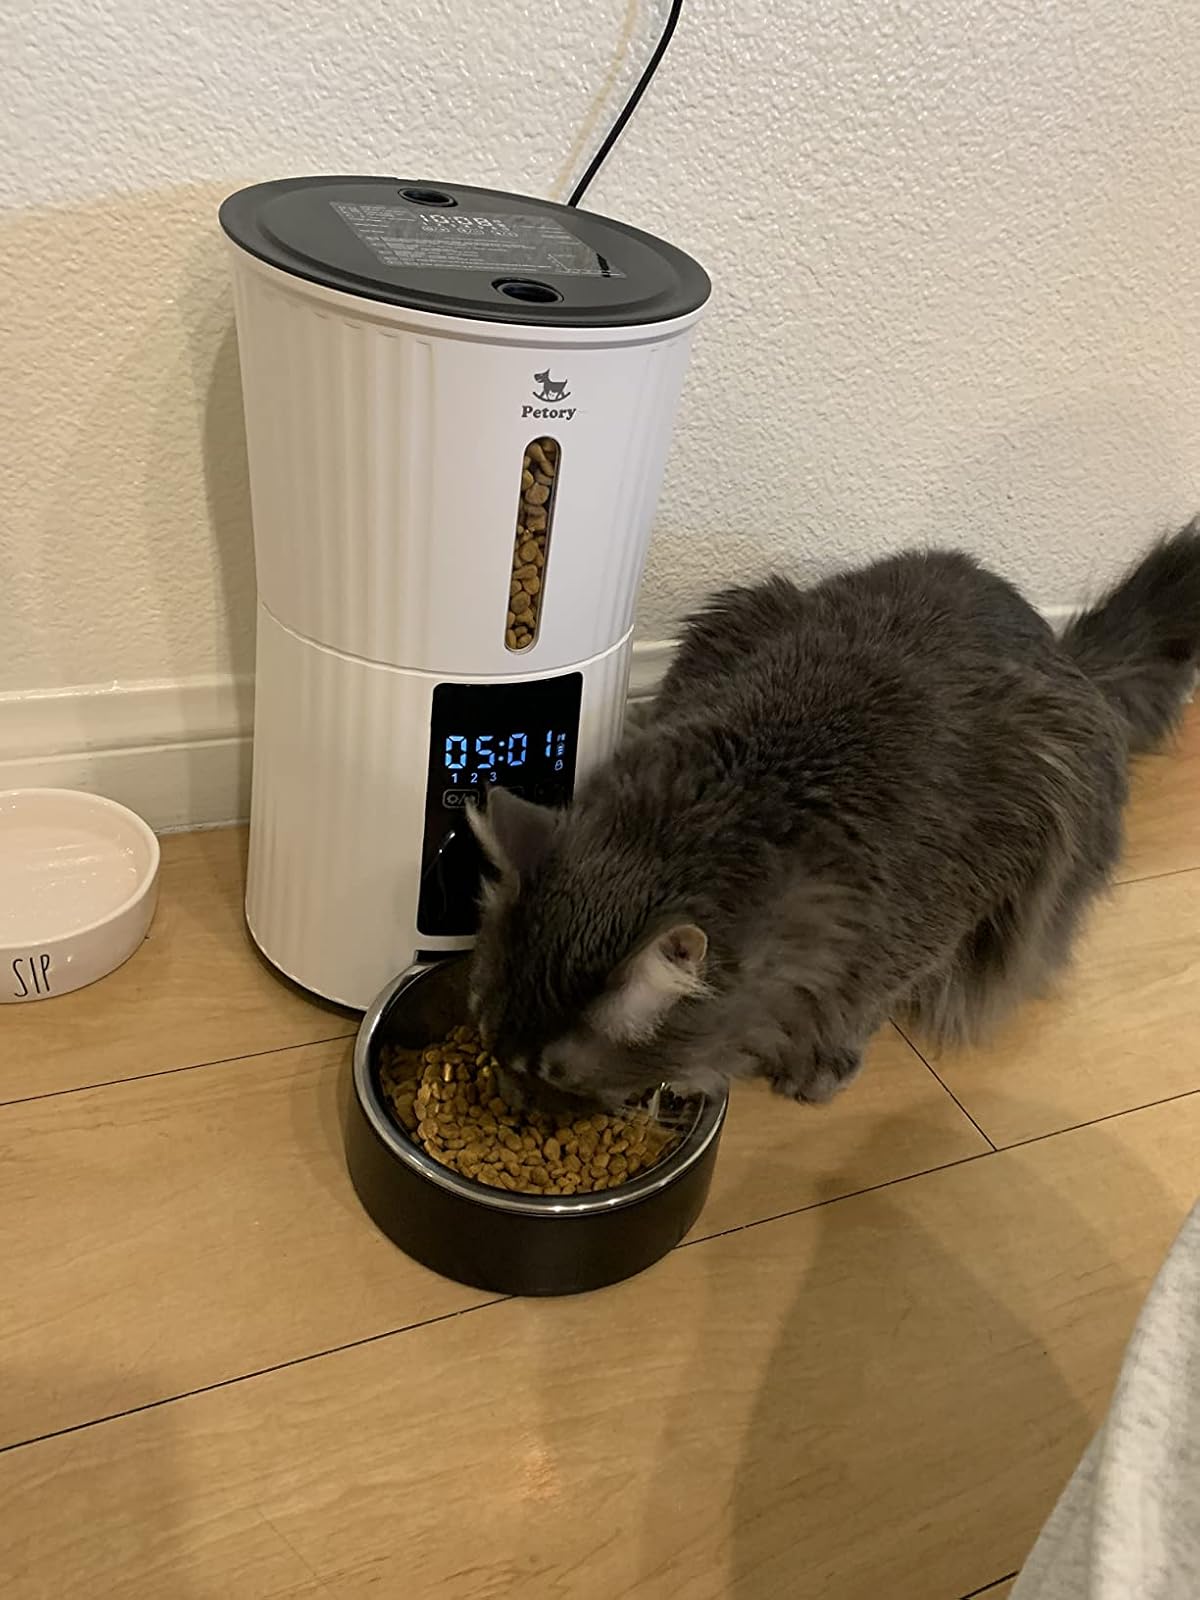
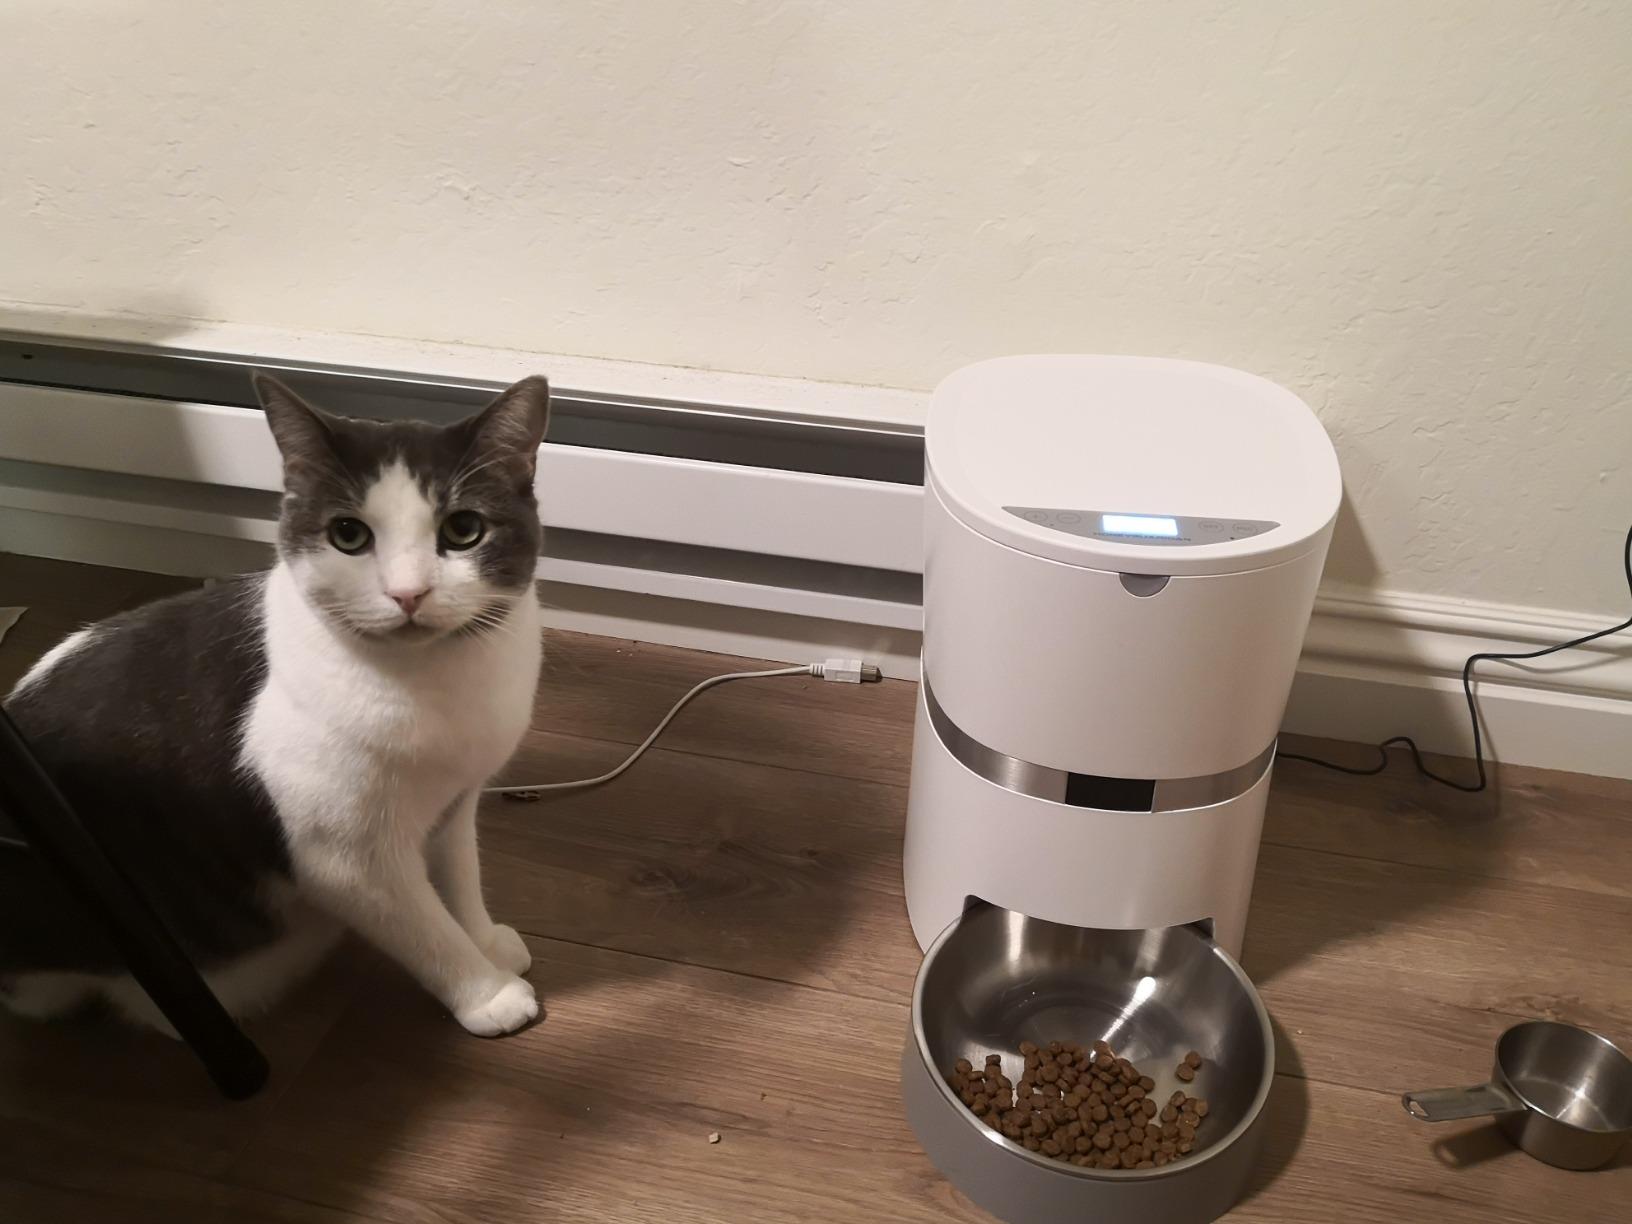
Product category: items_feeder
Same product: no